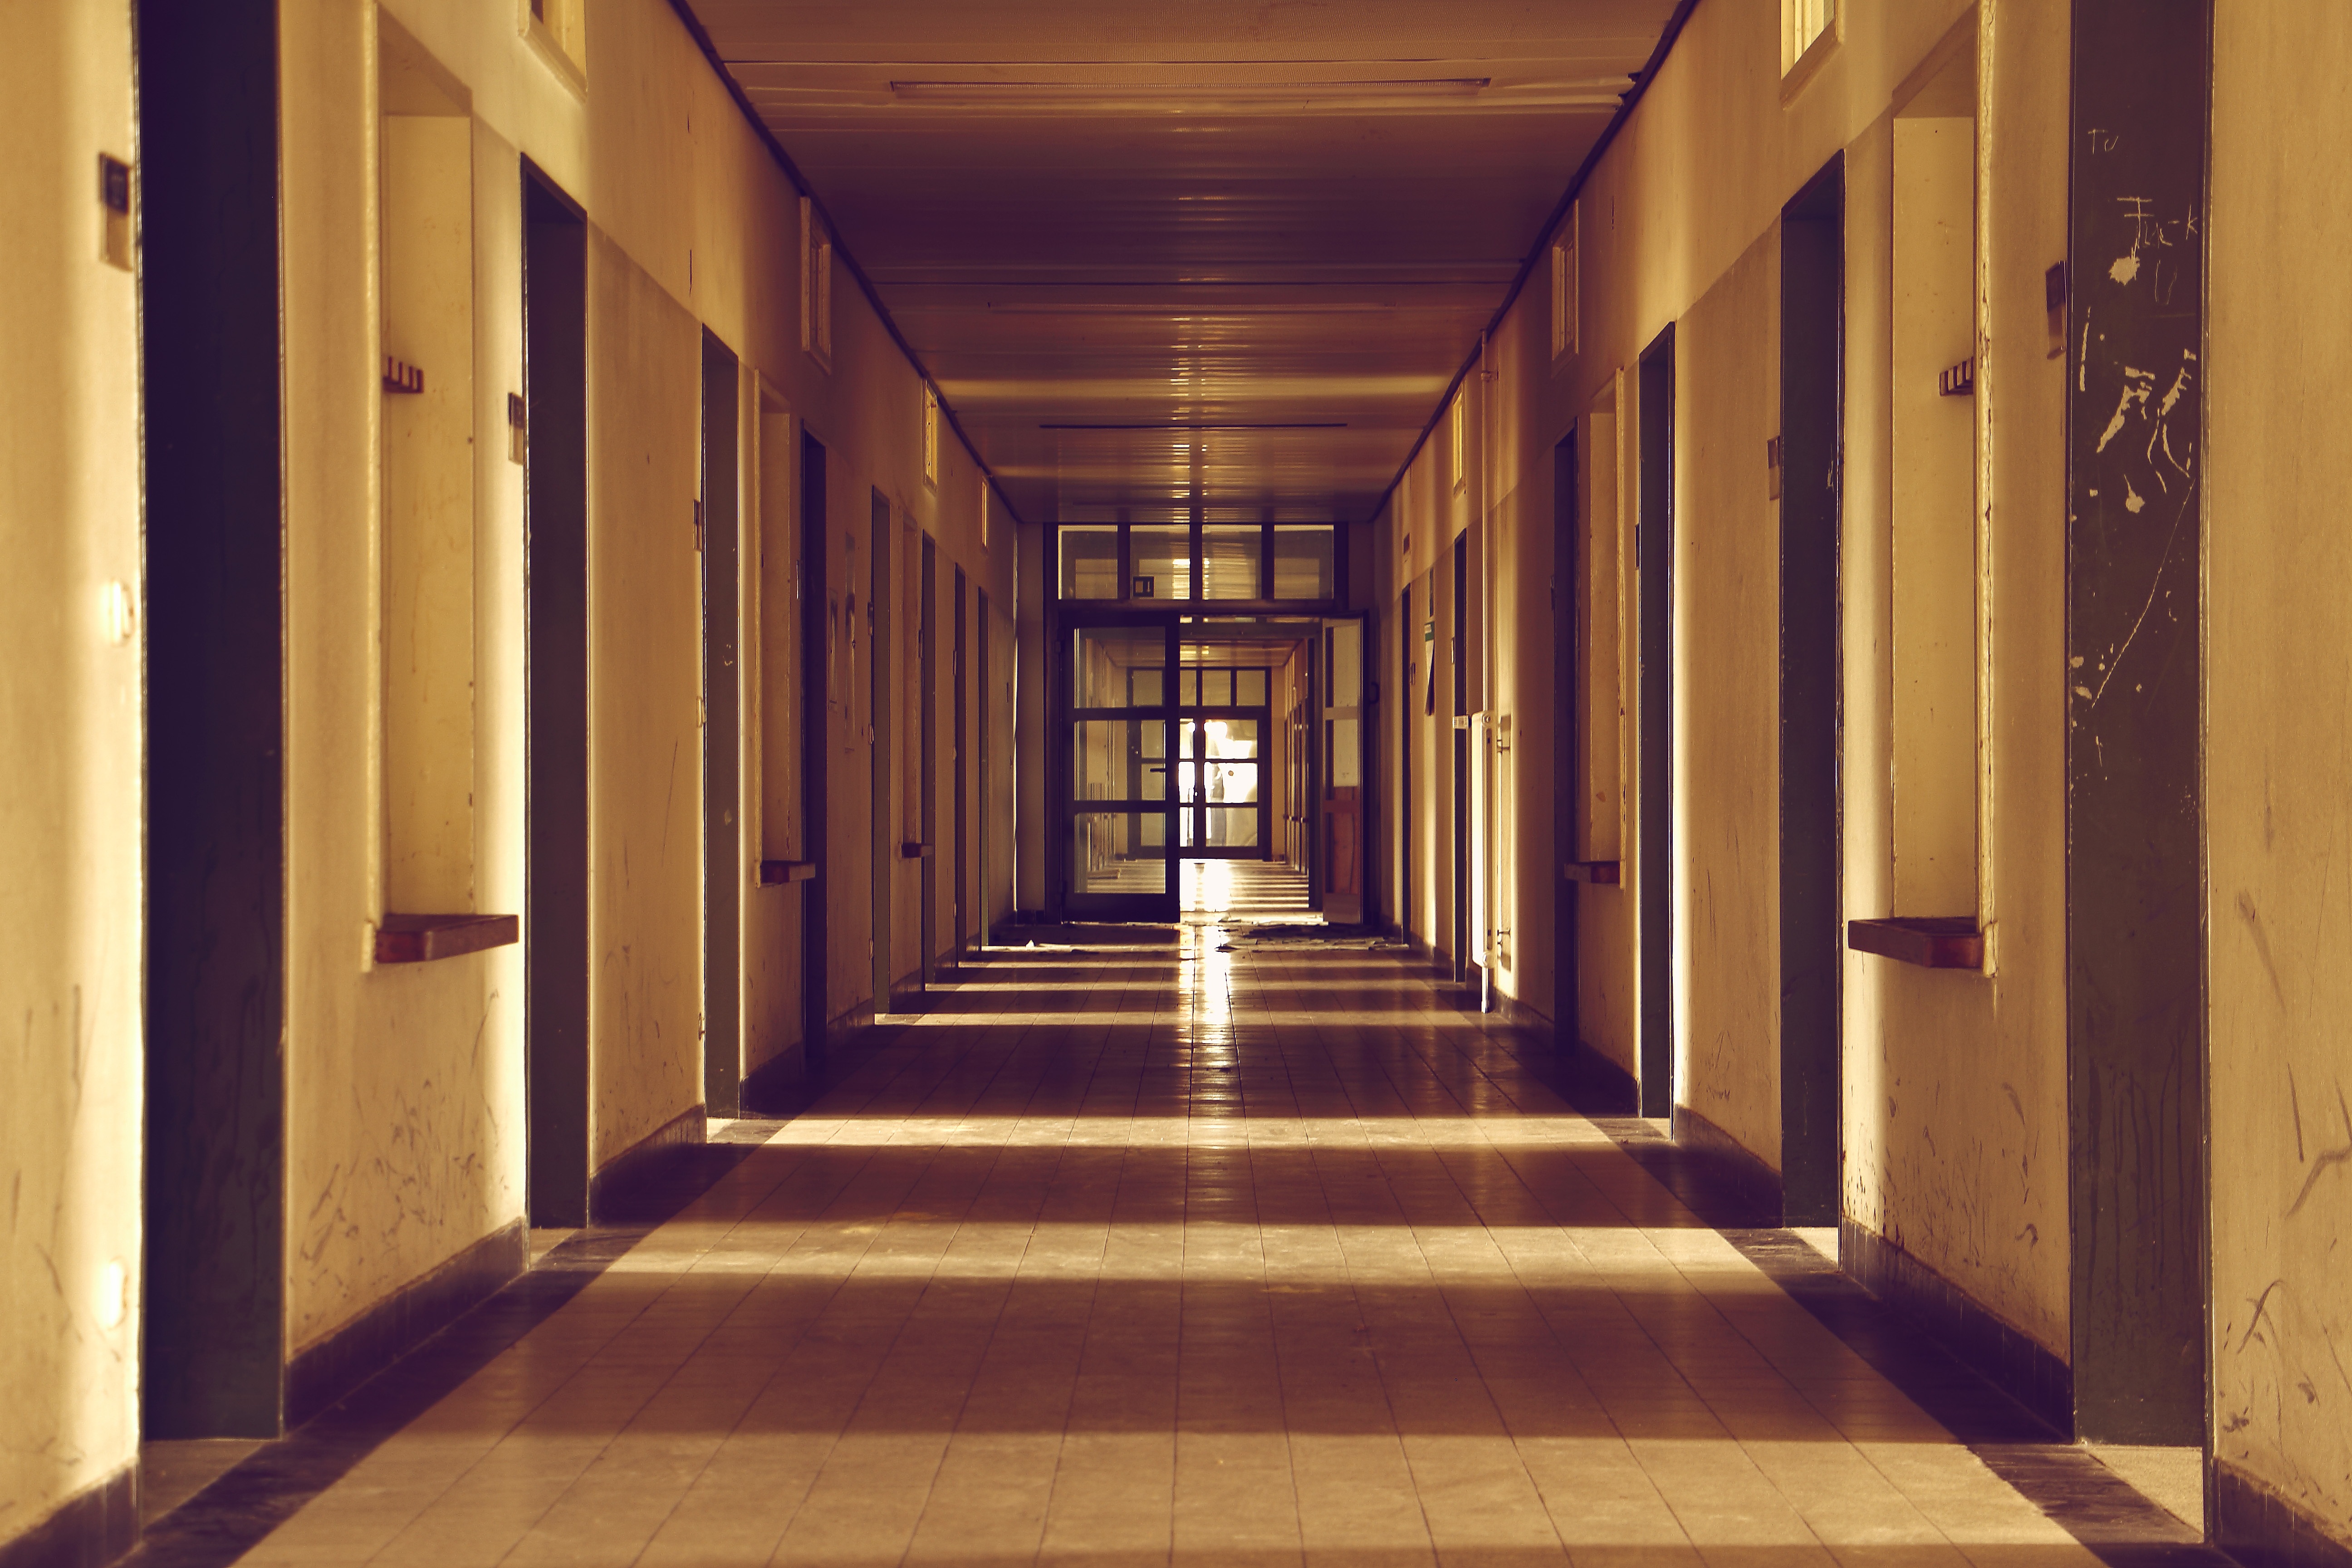
light, architecture, wood, mansion, house, floor, building, home, hall, lighting, interior design, aisle, walls, symmetry, course, estate, gang, barracks